Anderson House (Rock Hill, South Carolina)

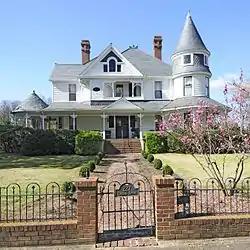

Anderson House is the former residence of John Gary Anderson, who was president of the Anderson Motor Company in Rock Hill, South Carolina. It was listed on the National Register of Historic Places in 1982.